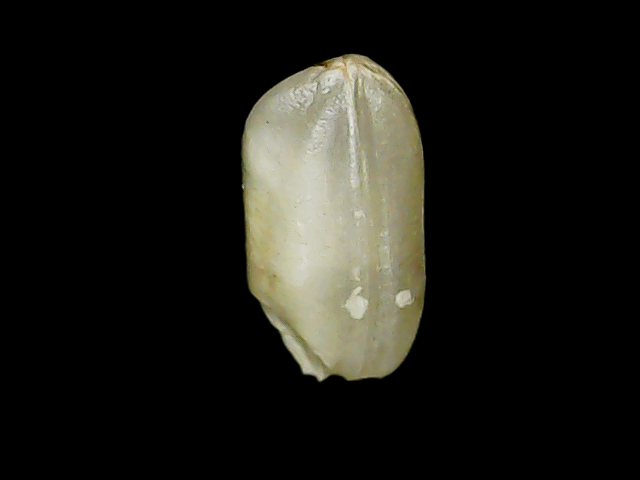
Rice variety: Binadhan8